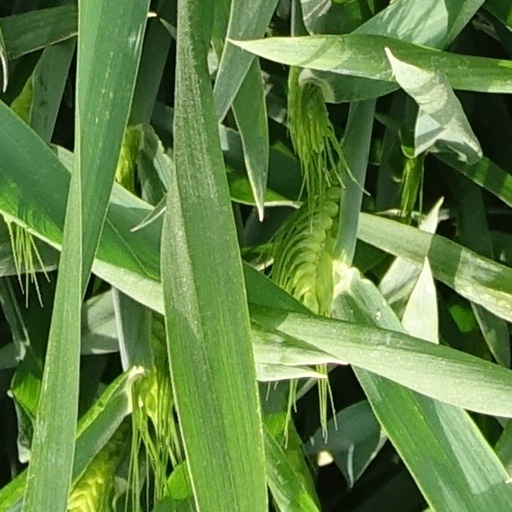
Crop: wheat